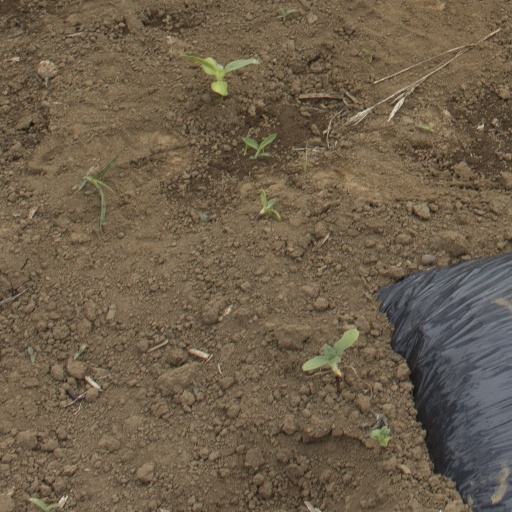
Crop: Jerusalem artichoke